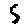
Label: 5